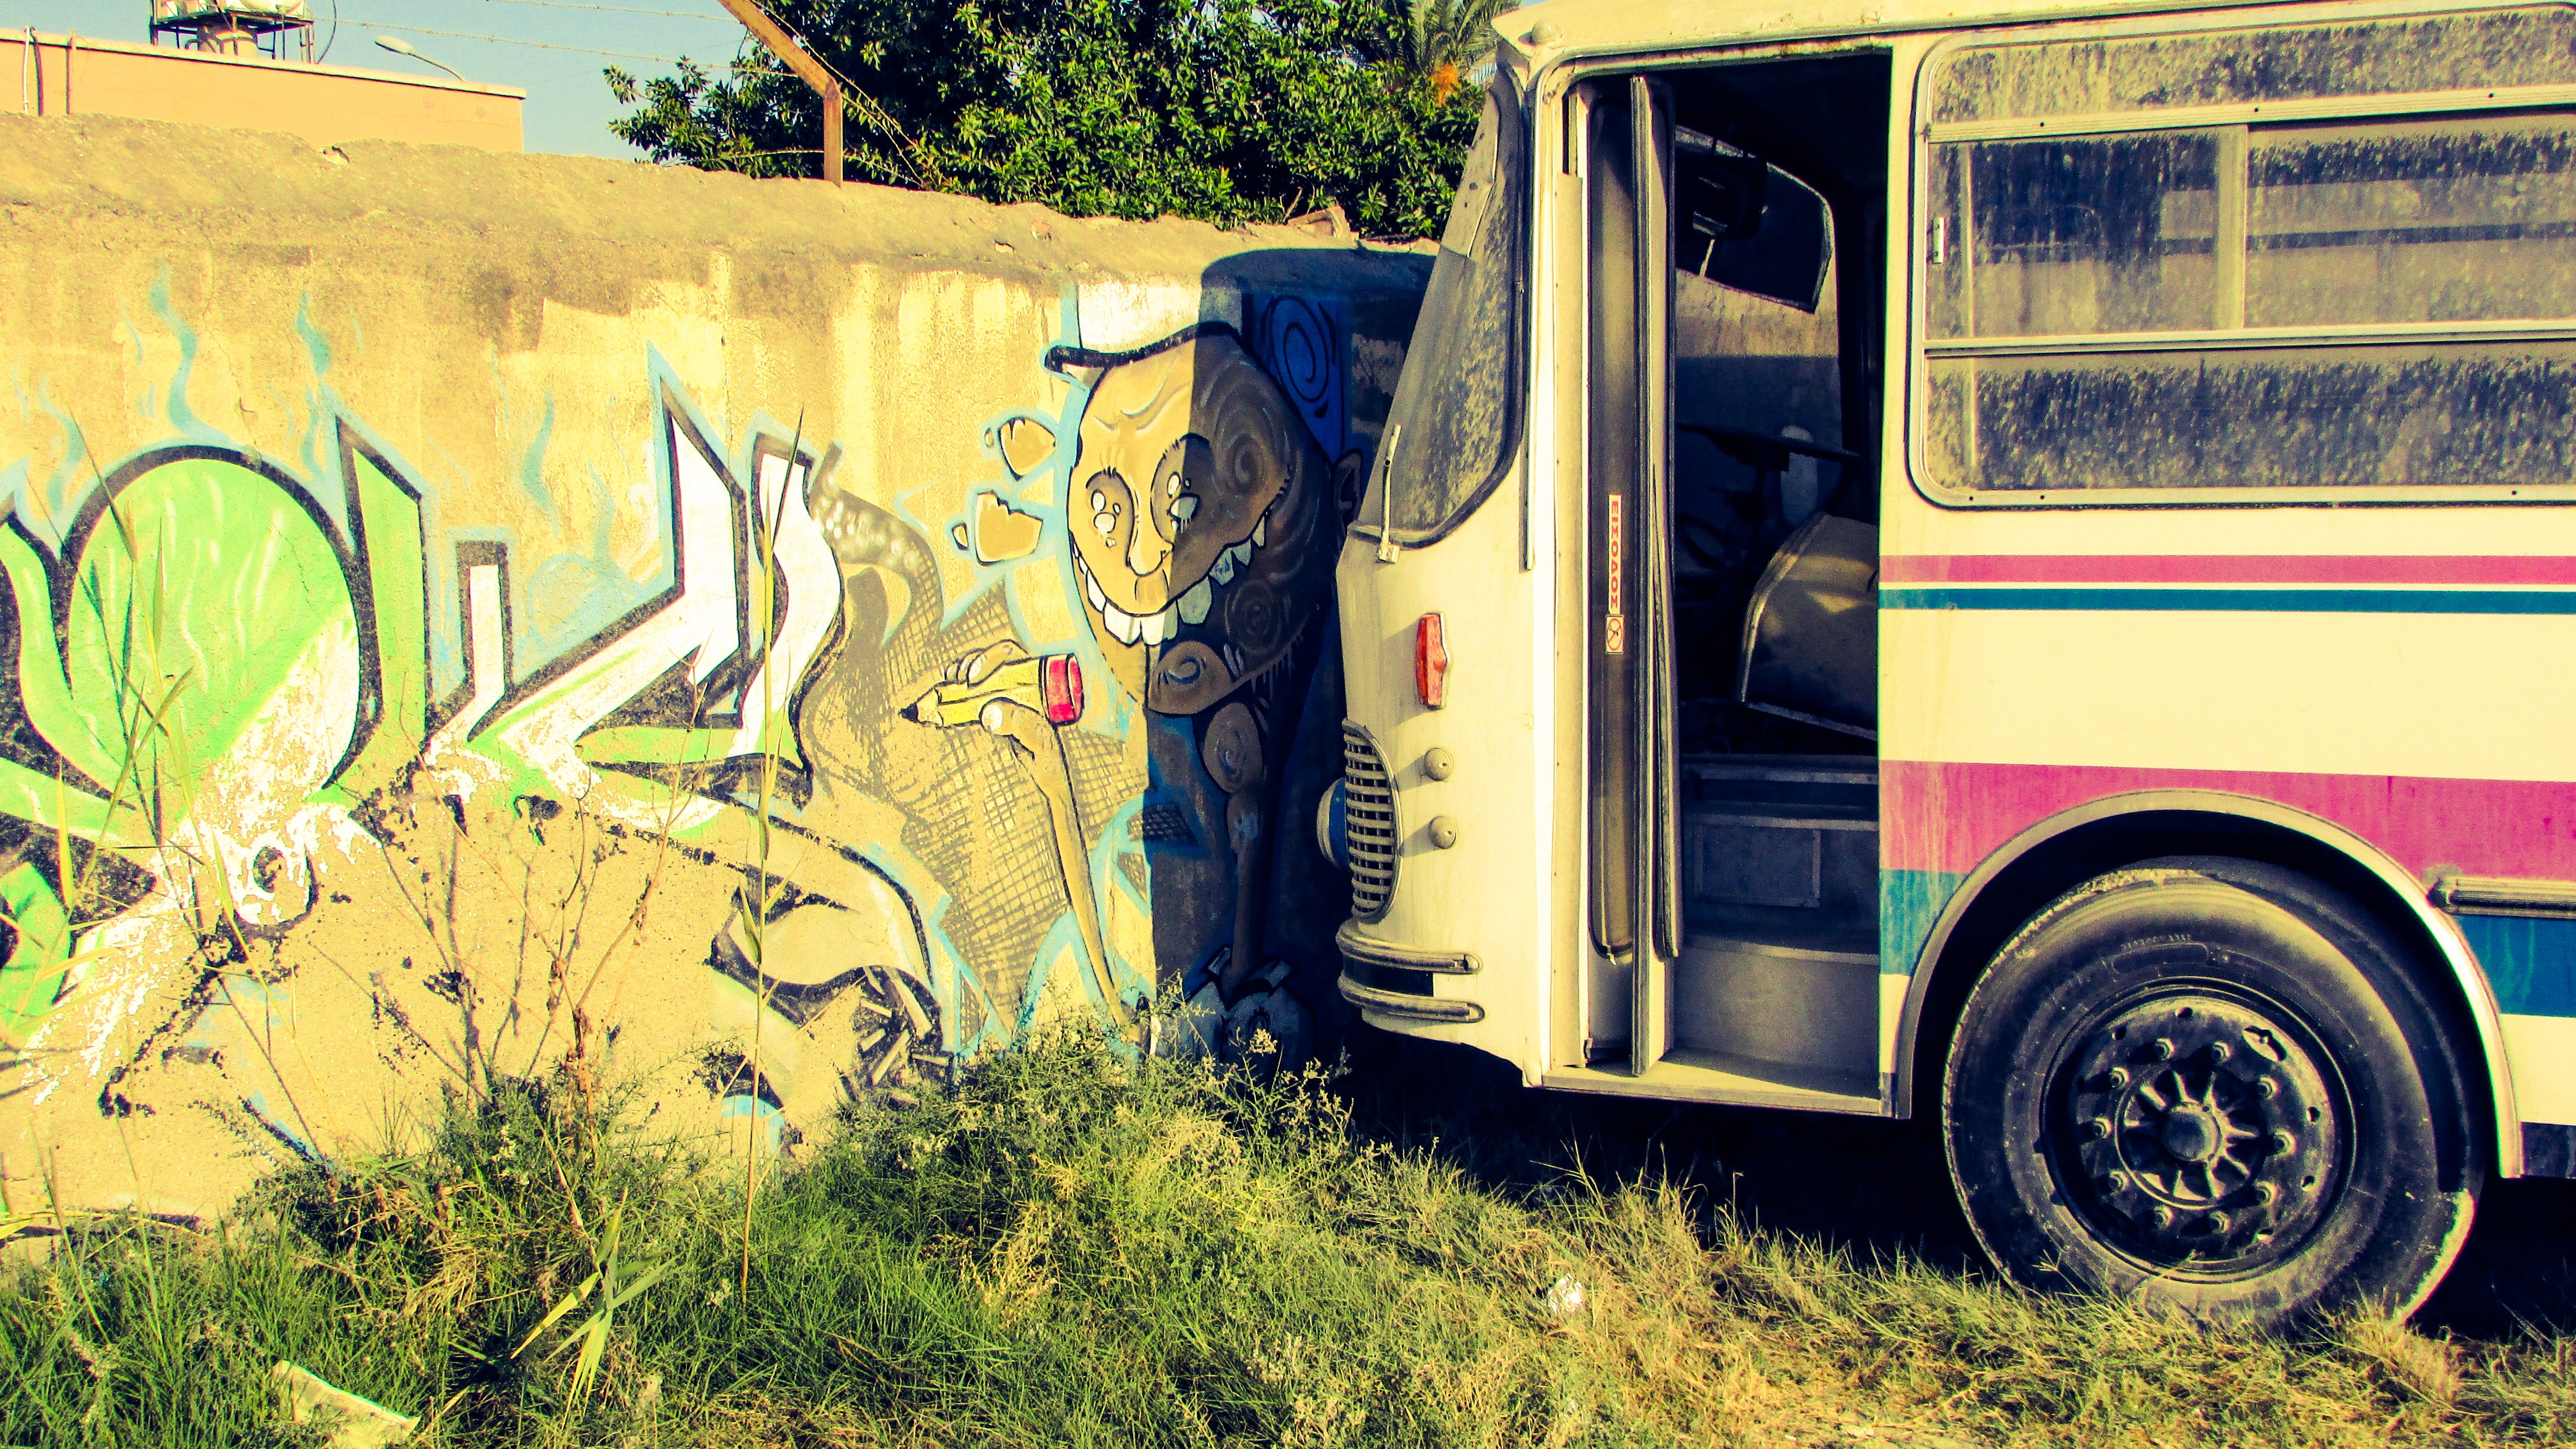
old, urban, wall, transport, truck, vehicle, abandoned, graffiti, bus, art, cyprus, larnaca